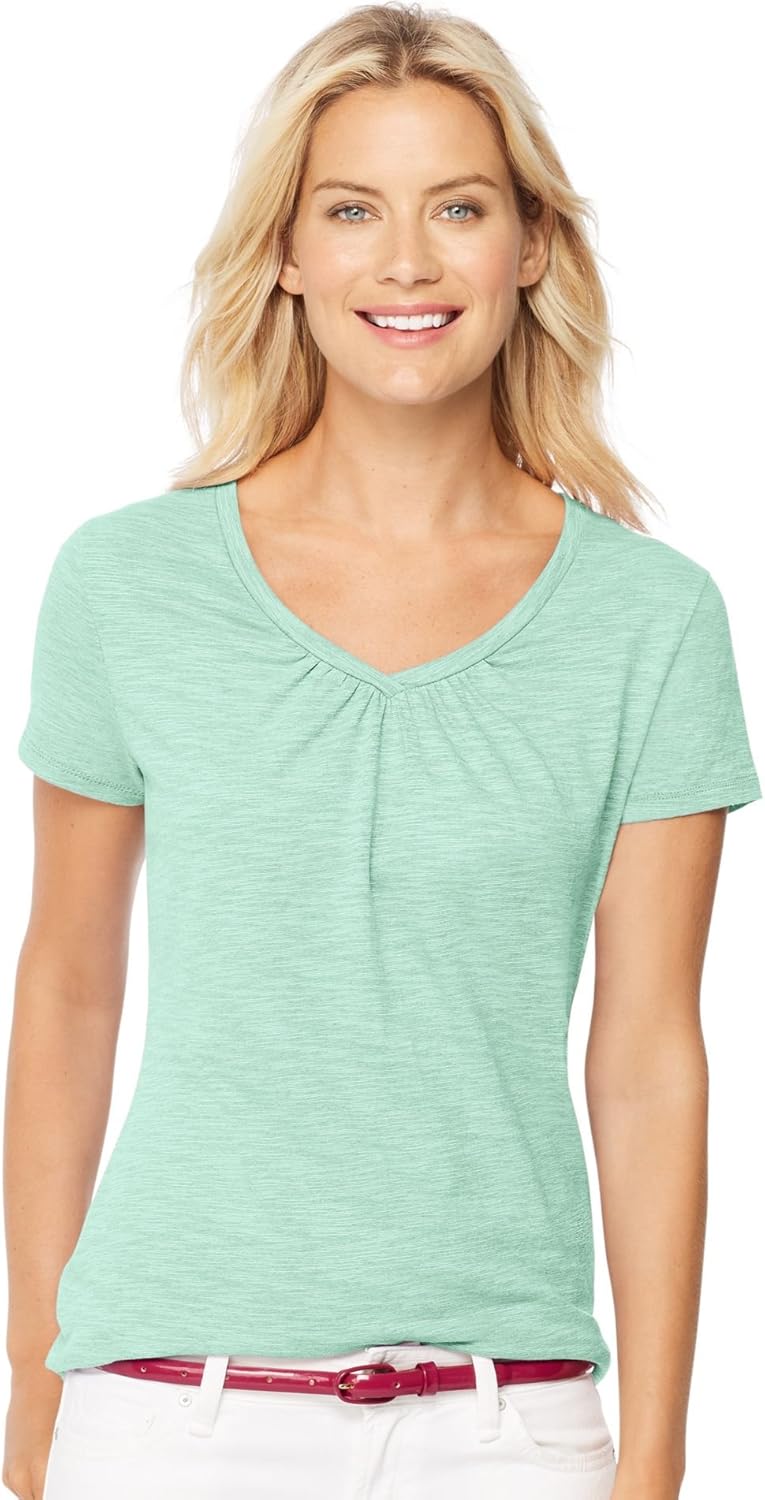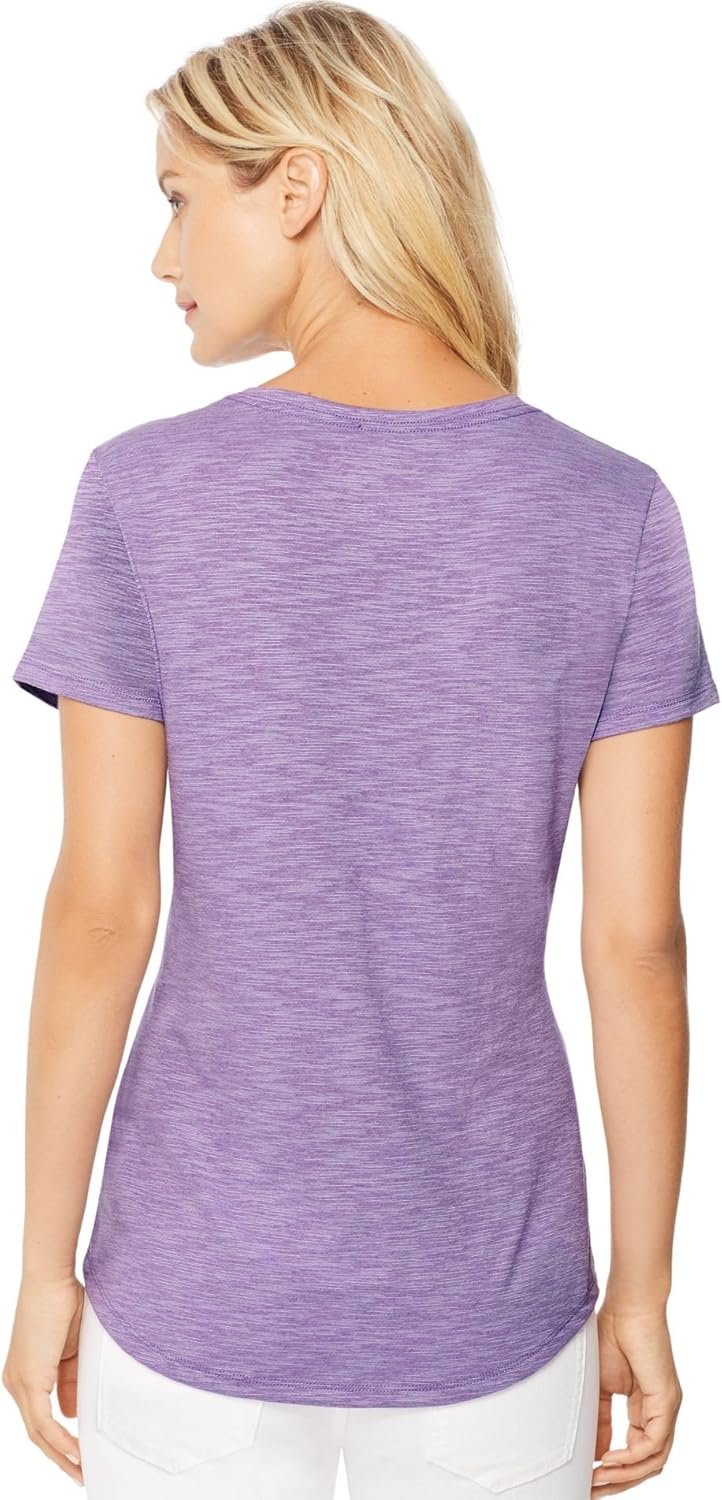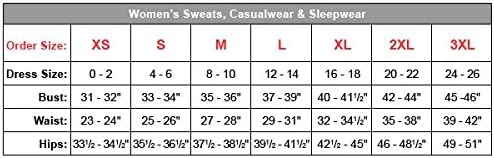
Hanes Women`s Short-Sleeve Shirred V-Neck Tee, 9333, XL, Key Green Heather
Category: AMAZON FASHION
Hanes Womens Short-Sleeve Shirred V-Neck Tee: All colors are lightweight 52% cotton/29% rayon/19% polyester.
Features: Fabric Content: 52% Cotton, 29% Rayon, 19% Polyester- 170 grams. | Machine Wash | Shirring at center neckline creates fluid, flattering gathers. | Contoured shirttail hem adds feminine appeal. | All the comfort of Hanes with our famous tag-free collar. | Choose from solids and subtle stripes. | Machine wash cold with like colors. Remove promptly. Use only non-chlorine bleach when needed. Tumble dry low. Cool iron if needed.